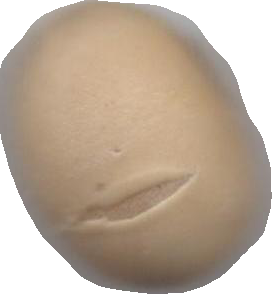
Variety: Grobogan